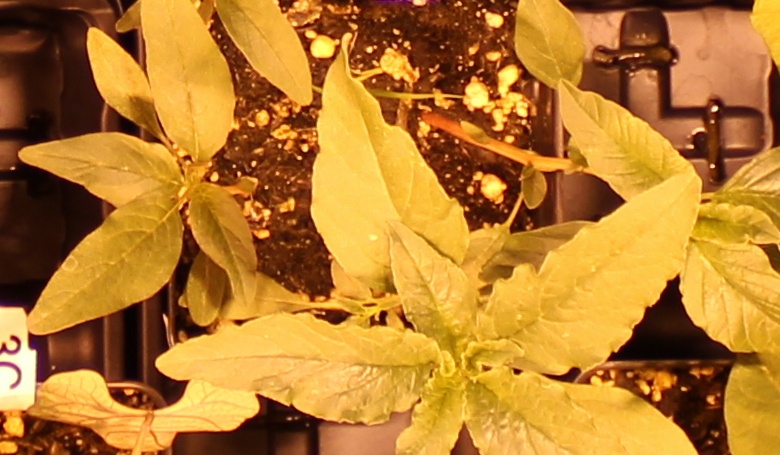
Label: Waterhemp